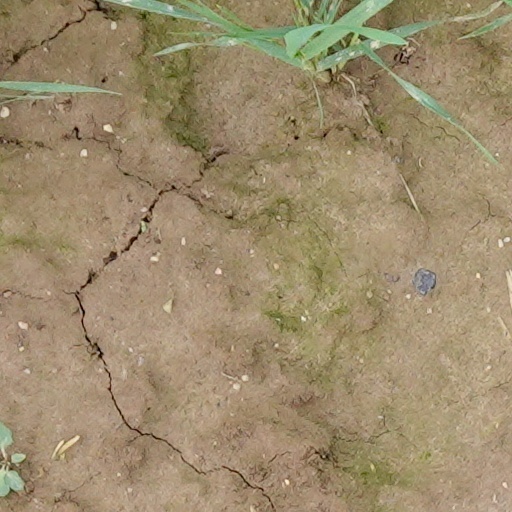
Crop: wheat